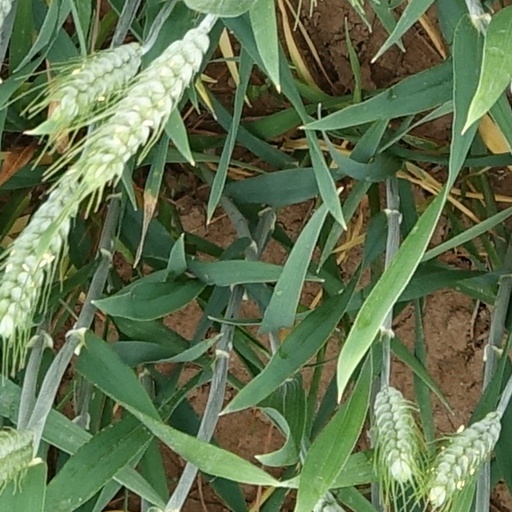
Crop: wheat